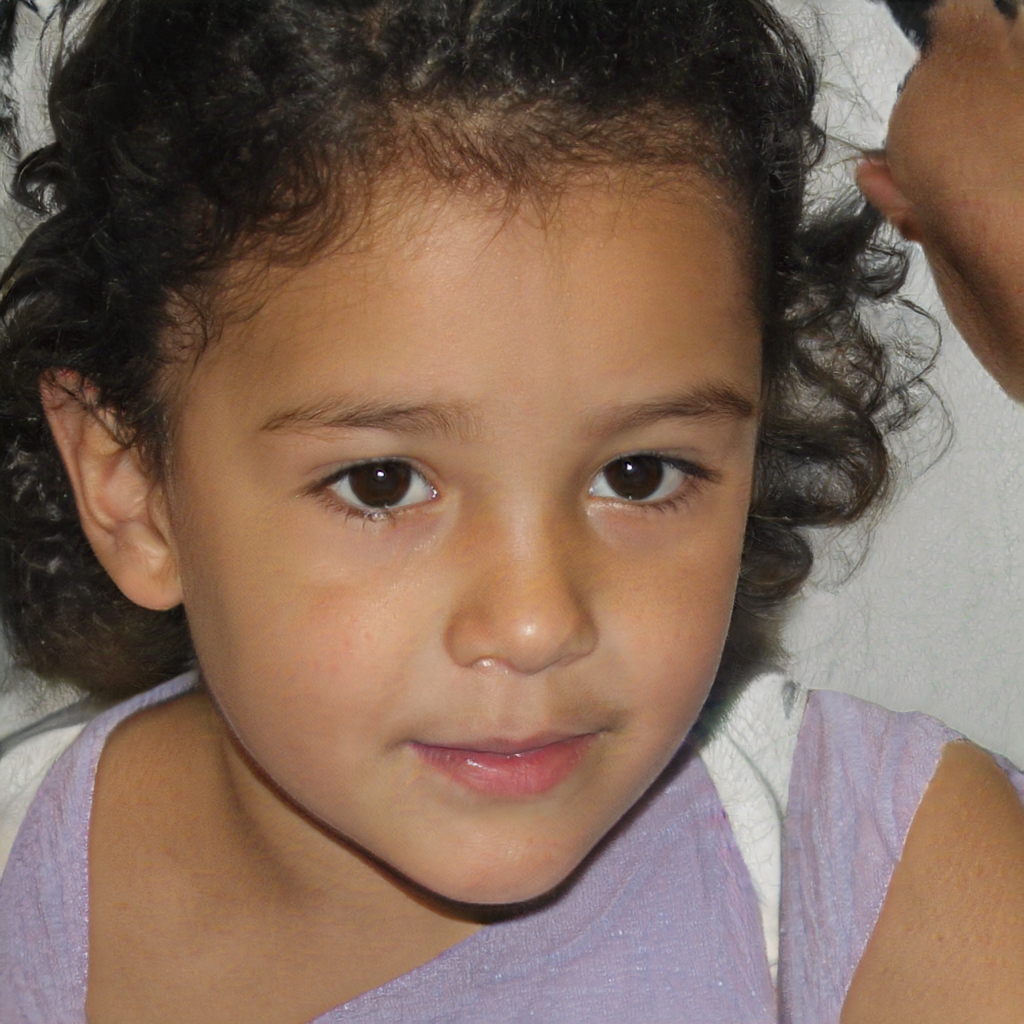
Label: No Watermark